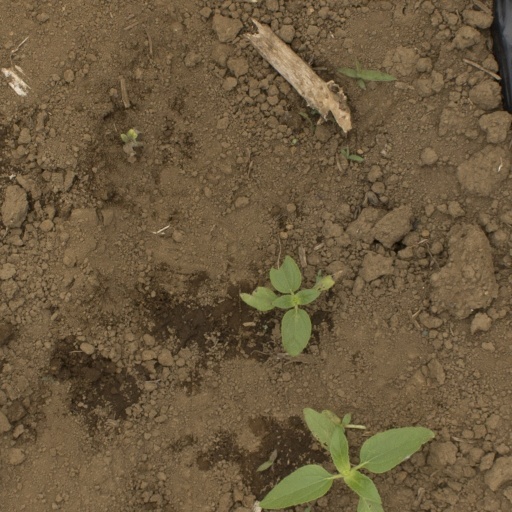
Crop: Jerusalem artichoke